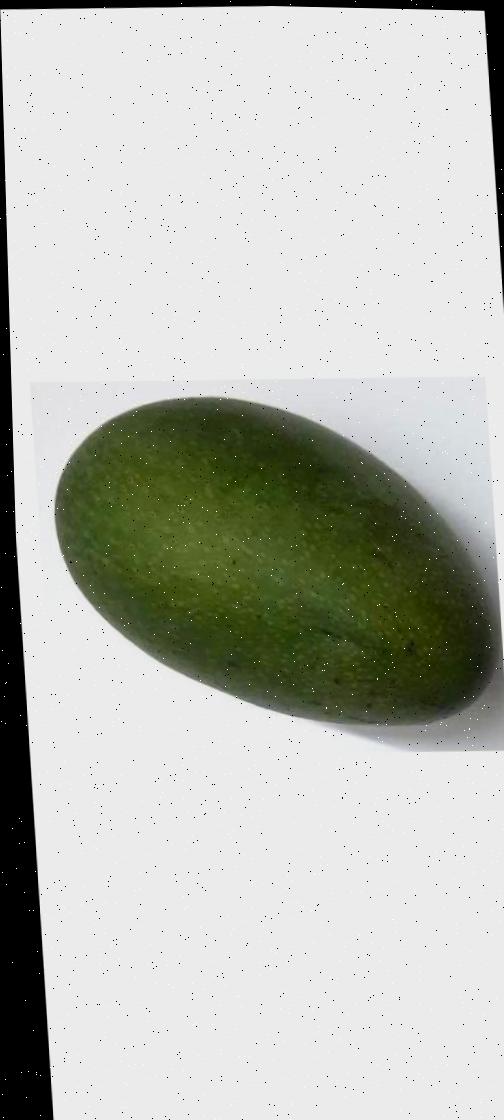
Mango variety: Ashshina Zhinuk